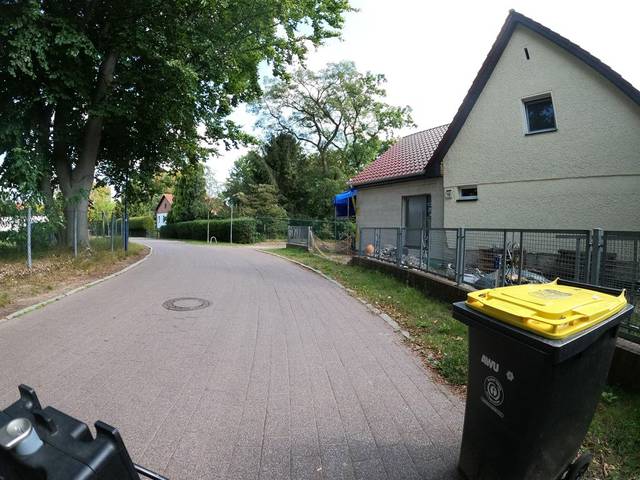
Region: Germany
Coordinates: 52.689, 13.276